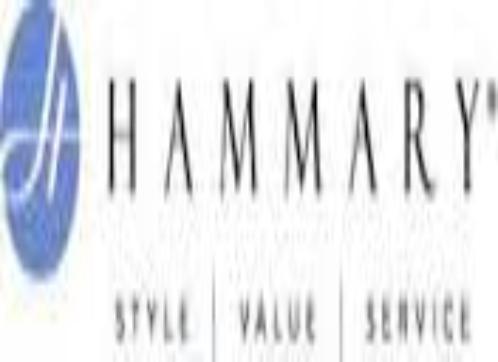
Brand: Hammary
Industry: Clothes